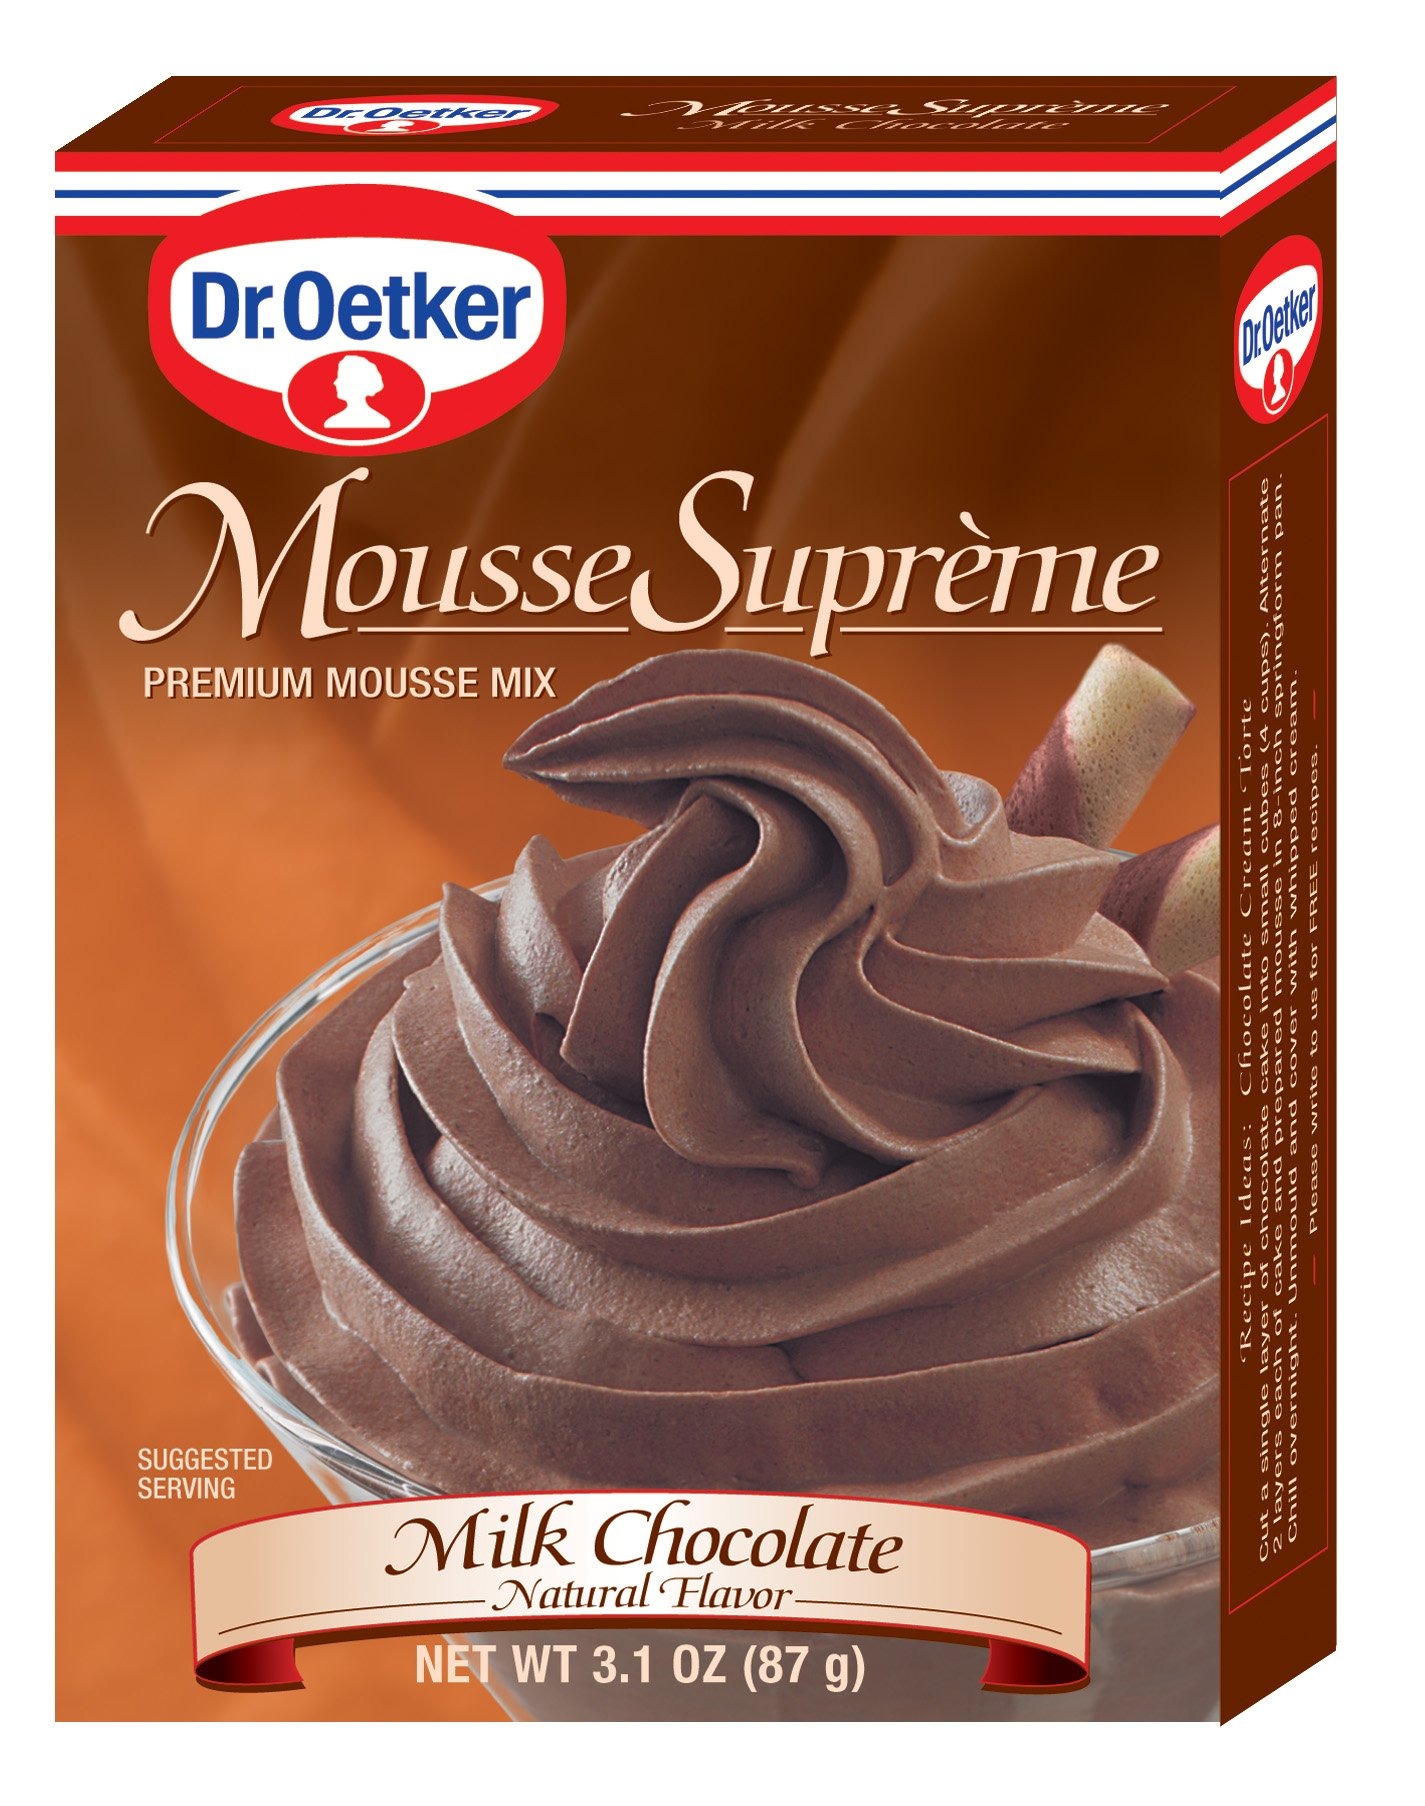
Item Name: Dr. Oetker Milk Chocolate Mousse Supreme, 3.1-Ounce (Pack of 12)
Bullet Point 1: Pack of twelve, 3.1-ounce boxes, total 37.2-Ounces
Bullet Point 2: Perfect make ahead dessert, versatile and delicious
Bullet Point 3: Perfect make ahead dessert
Bullet Point 4: You can frost a cake with it.
Bullet Point 5: Made in Canada
Value: 37.0
Unit: Ounce

Price: 35.77